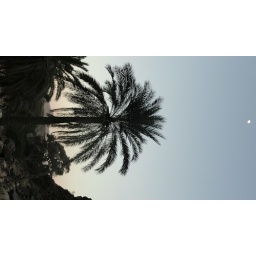
date palm tree and moon in the blue sky,